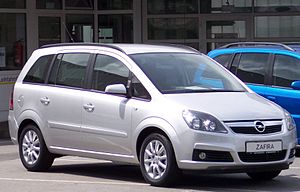
Opel Zafira B
Opel Zafira (2005−2008)
Opel Zafira B er en kompakt MPV fra Opel og anden generation af Opel Zafira-serien. Bilen blev introduceret den 9. juli 2005.